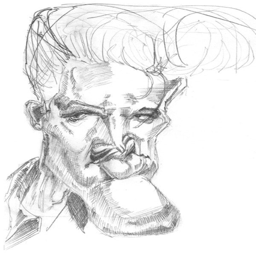
art from the studio and website .